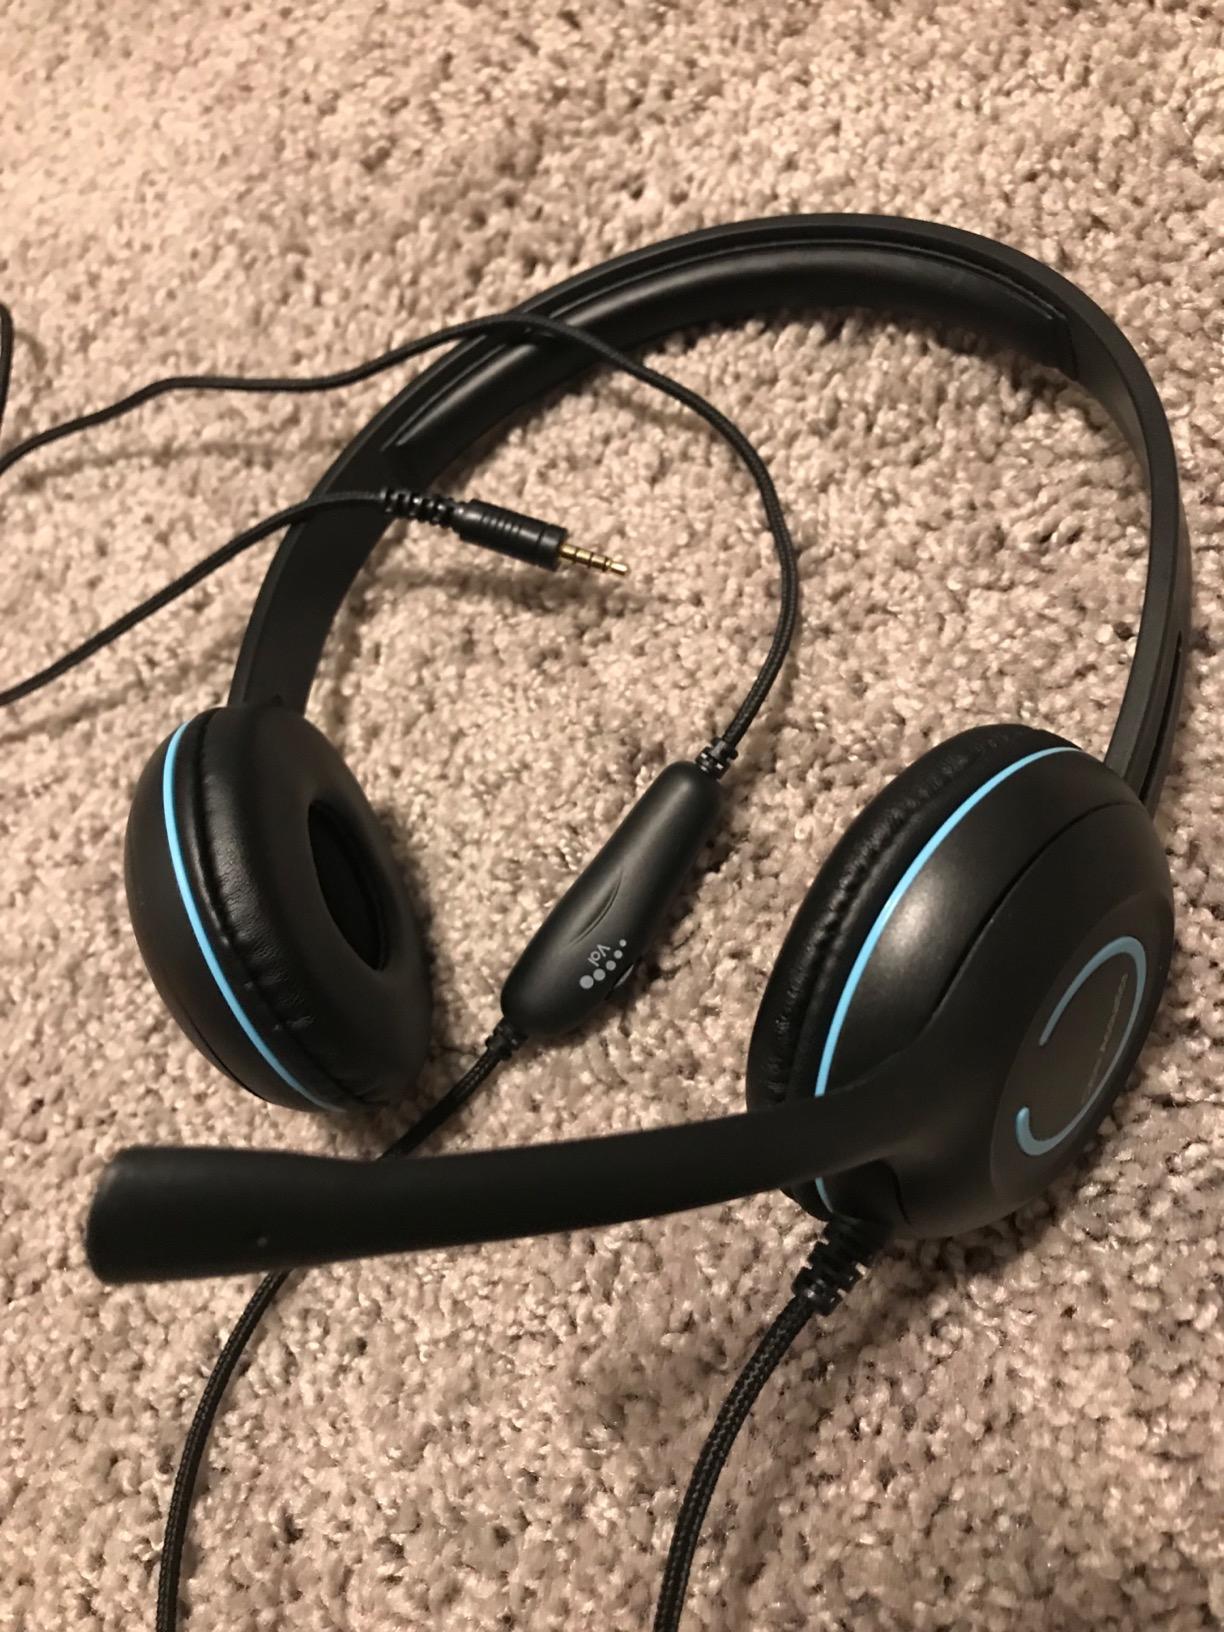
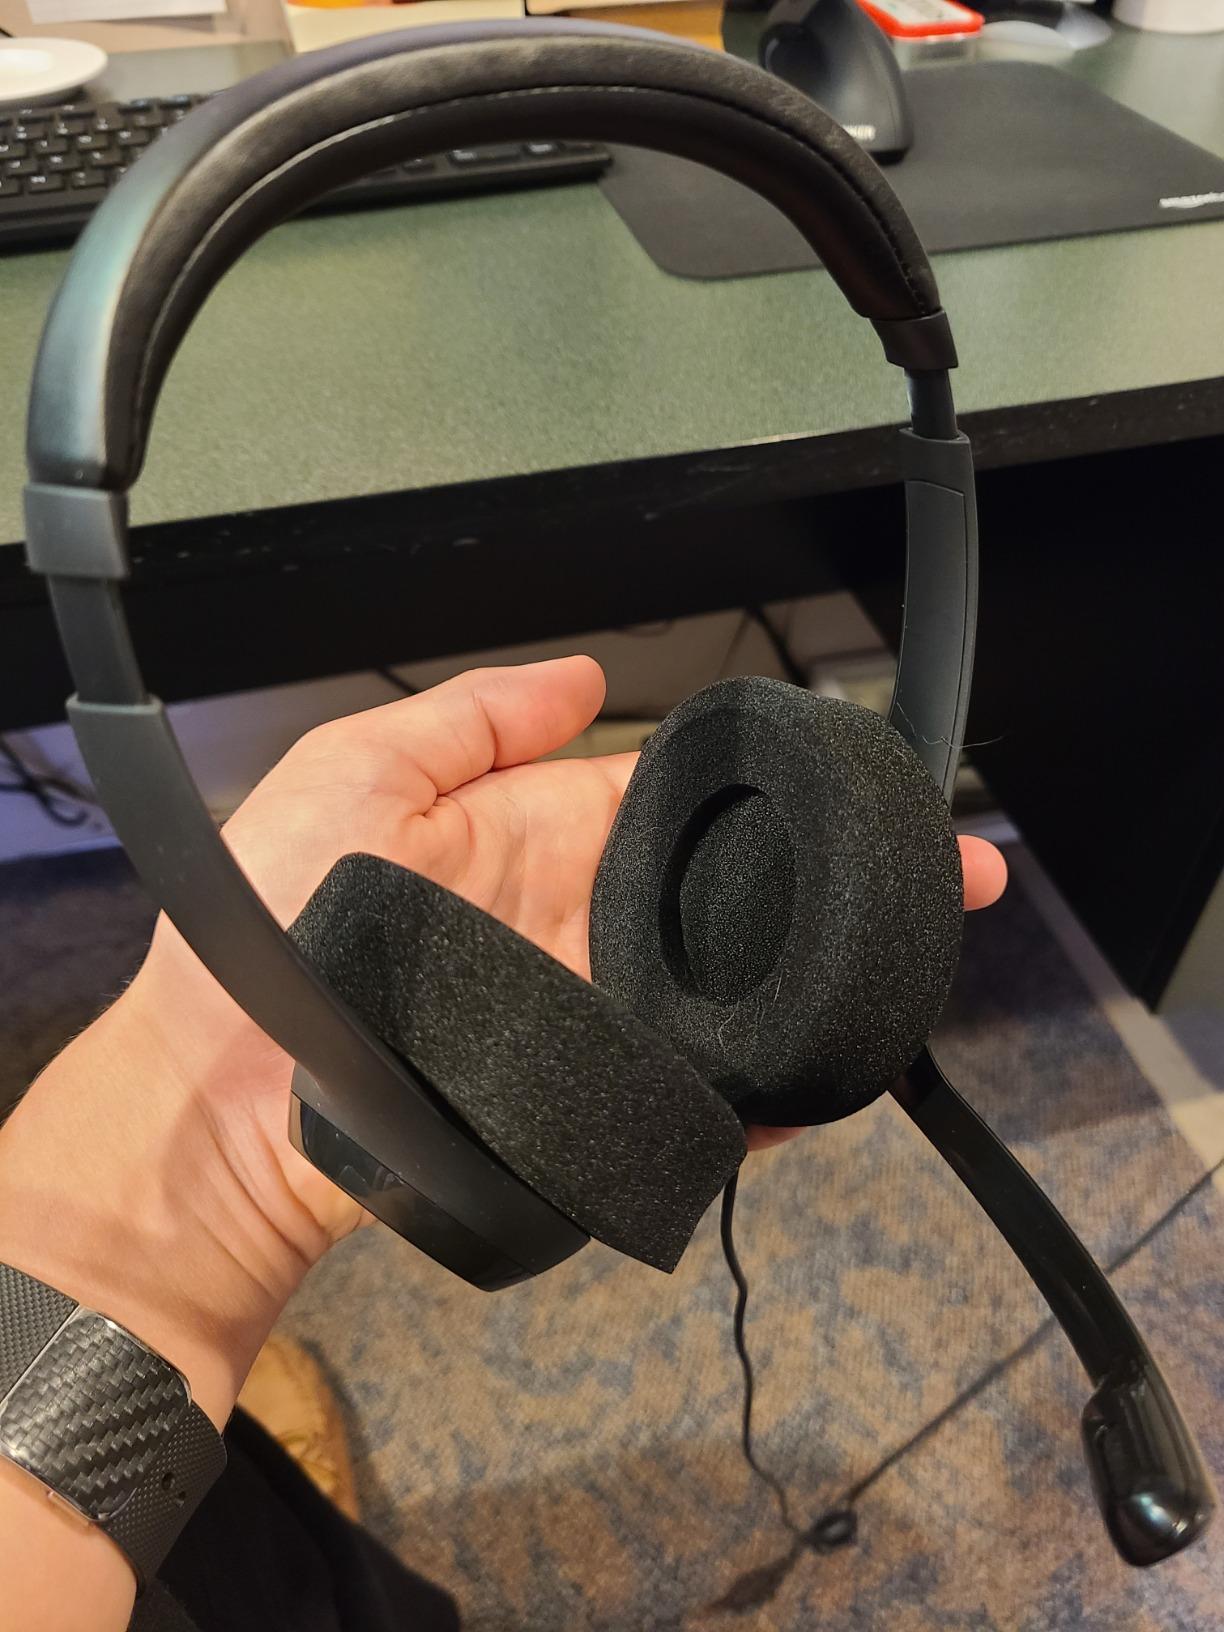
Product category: headphones
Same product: no